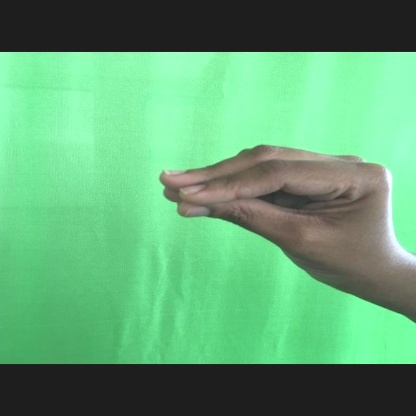
Mudra: Mukulam